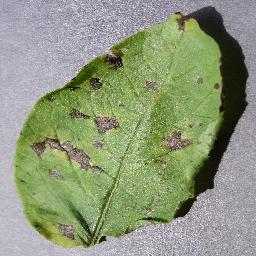
Label: Potato___Early_blight